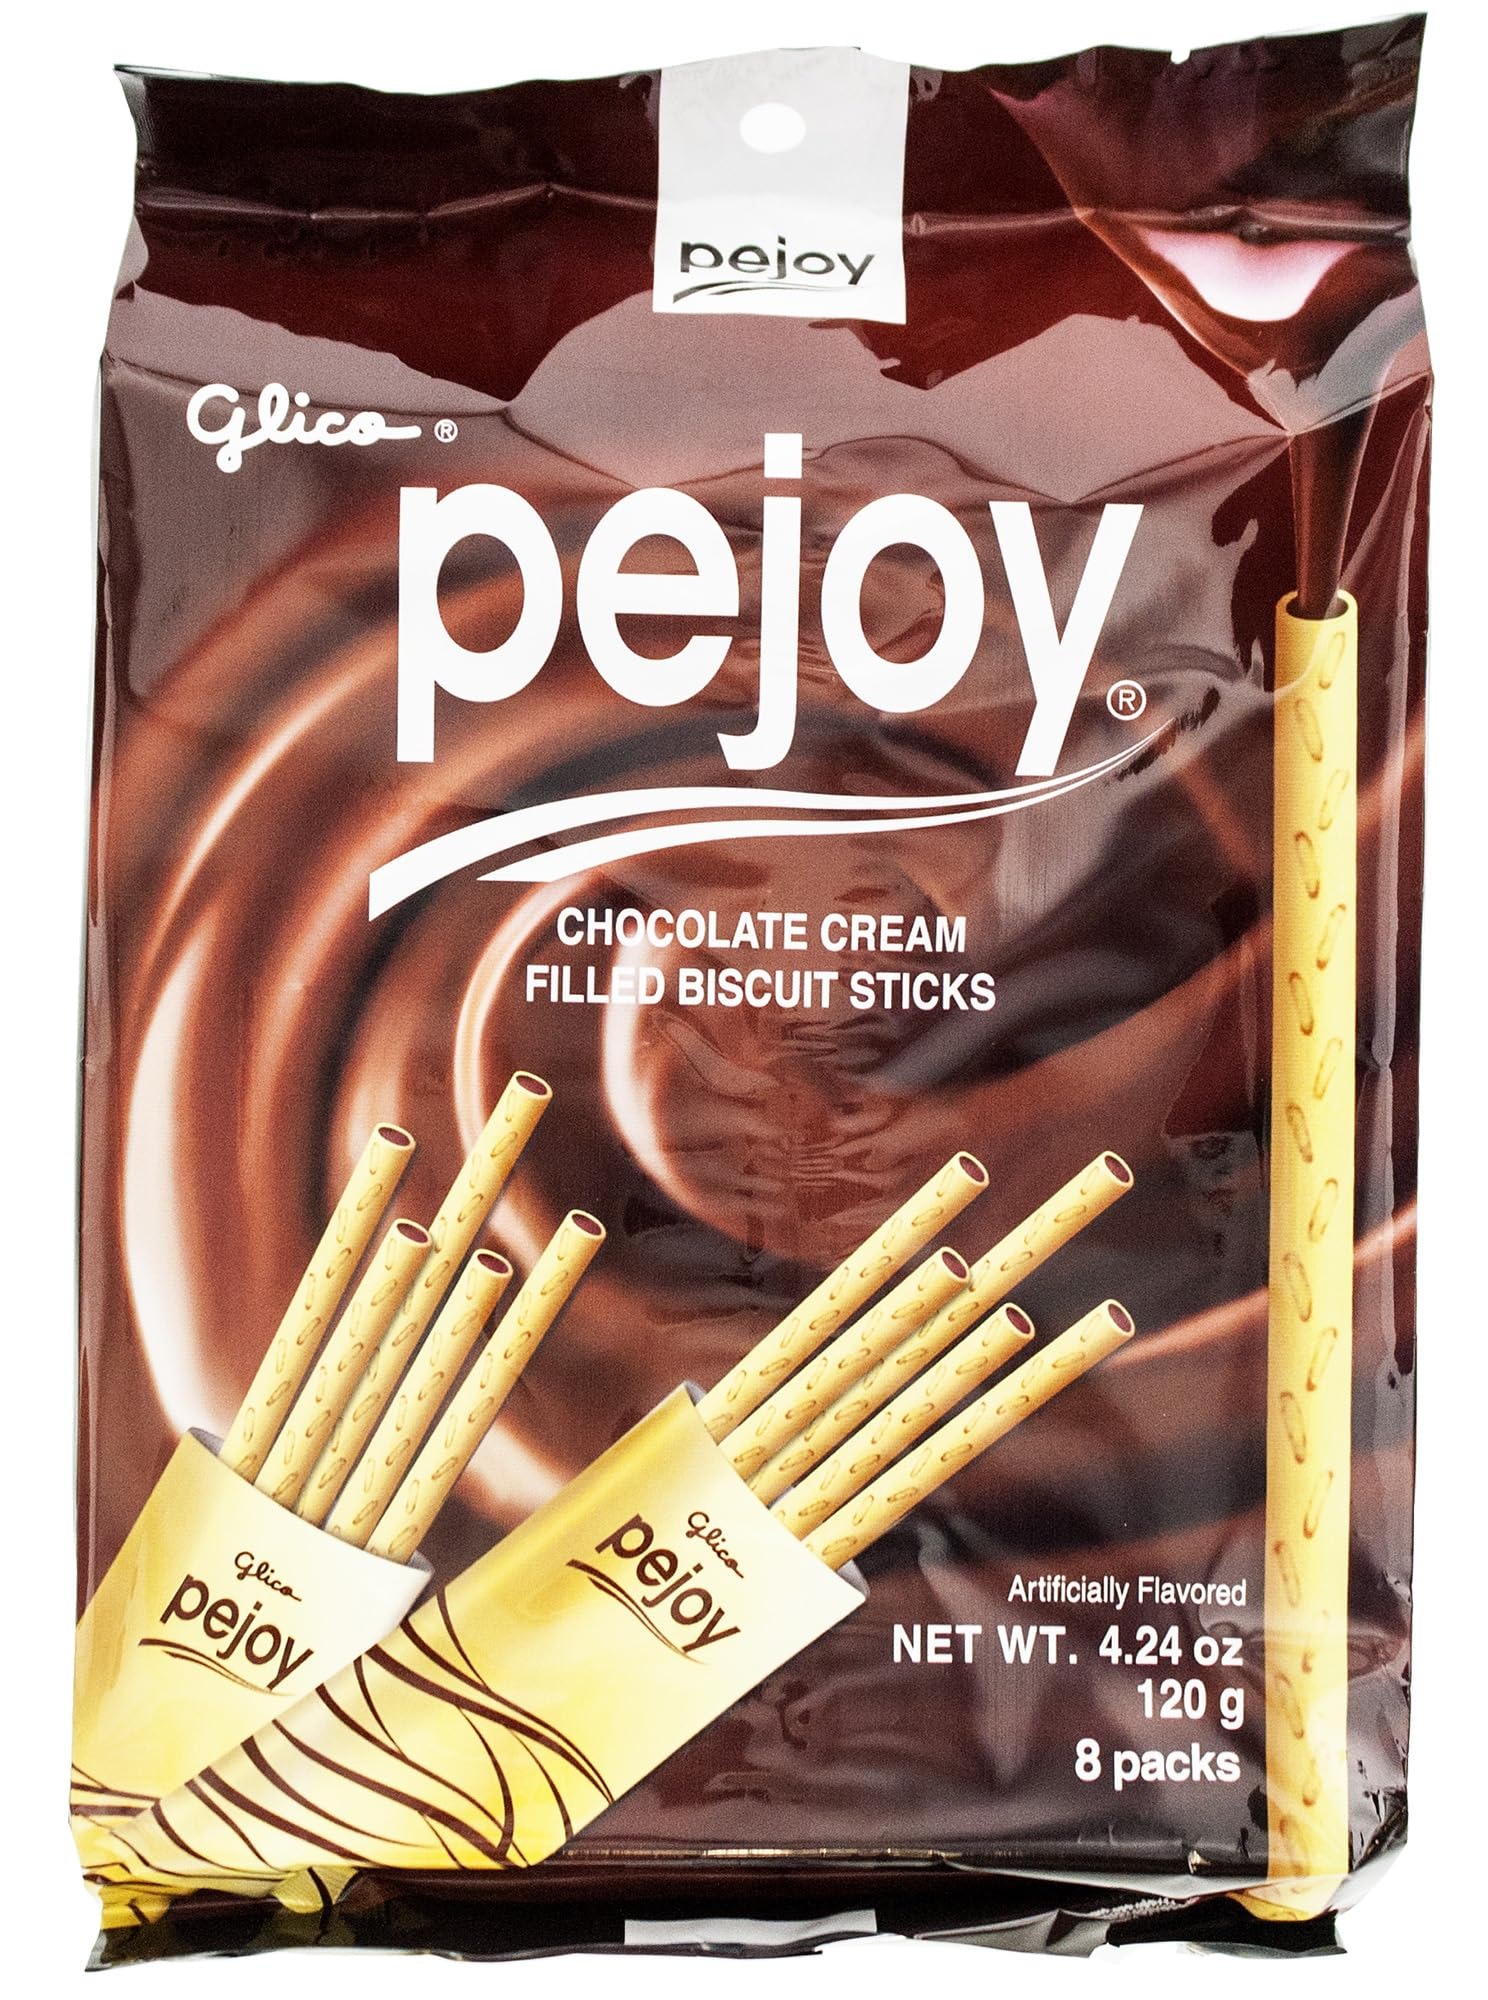
Item Name: Glico Pejoy Chocolate Cream Filled Biscuit Sticks, 4.24 oz (Pack of 5)
Bullet Point: Glico Pejoy Chocolate Cream Filled Biscuit Sticks, 4.24 oz (Pack of 5)
Value: 5.0
Unit: Count

Price: 3.98